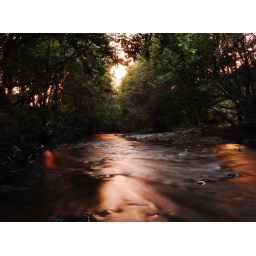
I took these photos tonight at a river near my house